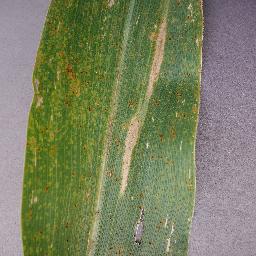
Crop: corn
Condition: (maize)_northern_blight